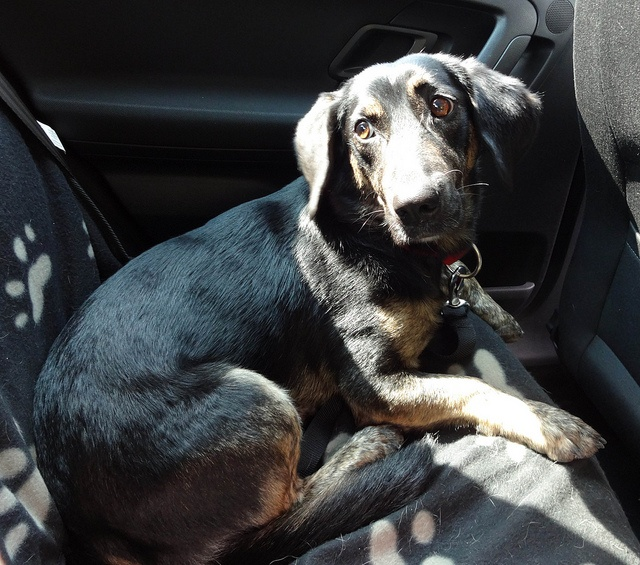
An adorable dot sitting in the drivers seat of a car.
a brown dog lying down in a car seat
A black dog laying on a blanket in seat of a car.
A picture of a dog sitting in the backseat of a car.
A dog is sitting in the back seat of a car.